Indigenous peoples of Mexico

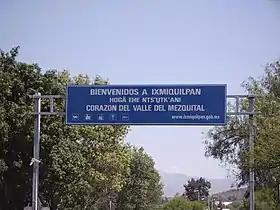

Beginning in the early sixteenth century, "mestizaje", the mixing of races and cultures led to the mixing of languages as well. The Spanish Crown proclaimed Spanish to be the language of the empire; Indigenous languages were used during the conversion of individuals to Catholicism. Because of this, Indigenous languages were more widespread than Spanish from 1523 to 1581. During the late sixteenth century, the prevalence of the Spanish language increased.